Larry Talbot

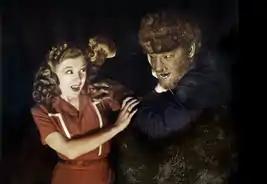
Talbot in his werewolf form, as portrayed by Lon Chaney Jr., alongside Evelyn Ankers in "The Wolf Man".

Larry Talbot returns to his ancestral home in Llanwelly, Wales, to reconcile with his father, Sir John Talbot. He had left for America eighteen years earlier, when his elder brother (also named John) was made heir to the estate, but he has returned following his brother's death in a hunting accident. While there, Larry becomes romantically interested in a local girl named Gwen Conliffe, who runs an antique shop. As a pretext, he buys a silver-headed walking stick decorated with a wolf. Gwen tells him that it represents a werewolf (which she defines as a man who changes into a wolf "at certain times of the year").